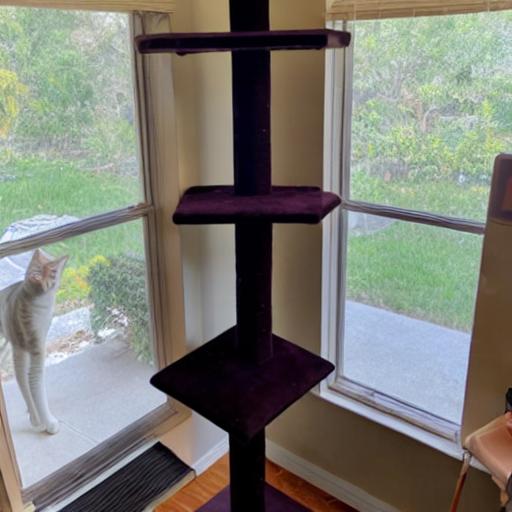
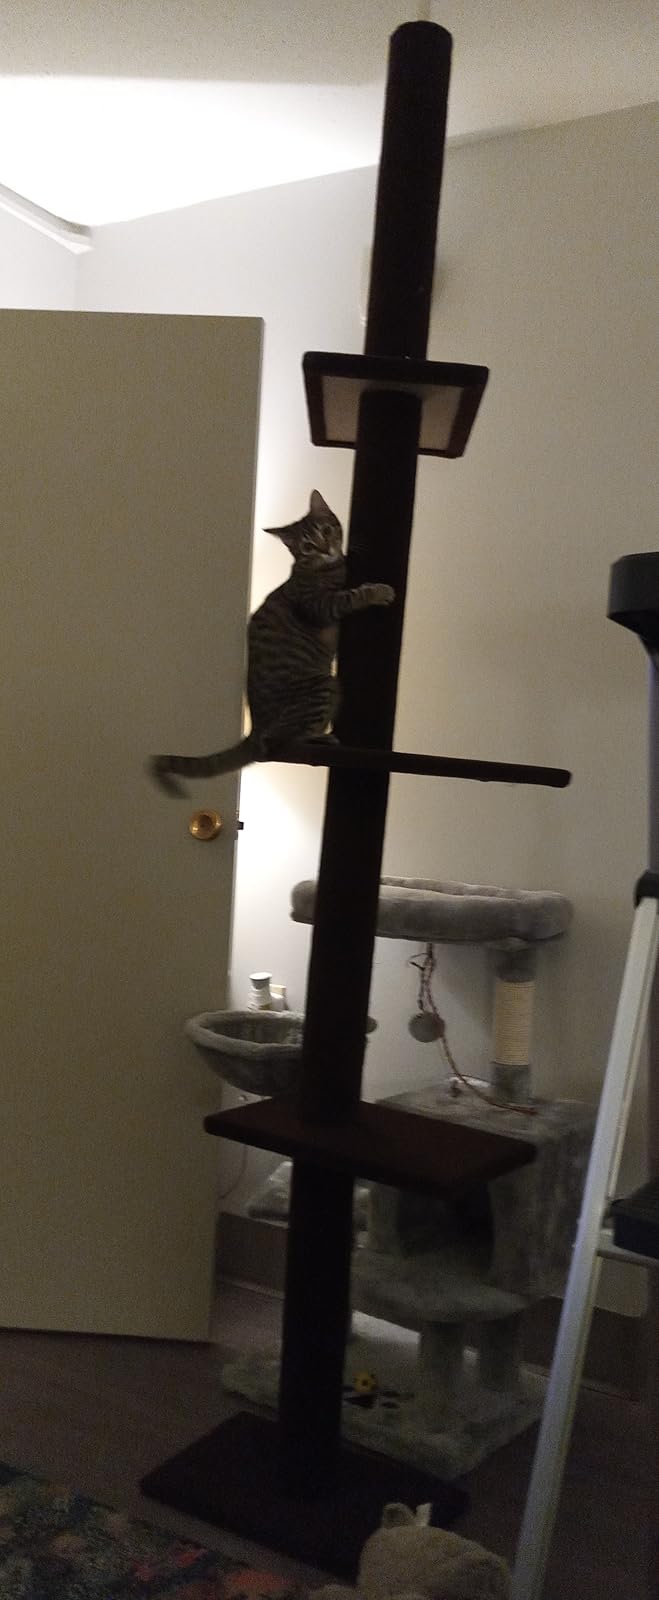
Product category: items_cat tree
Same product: no